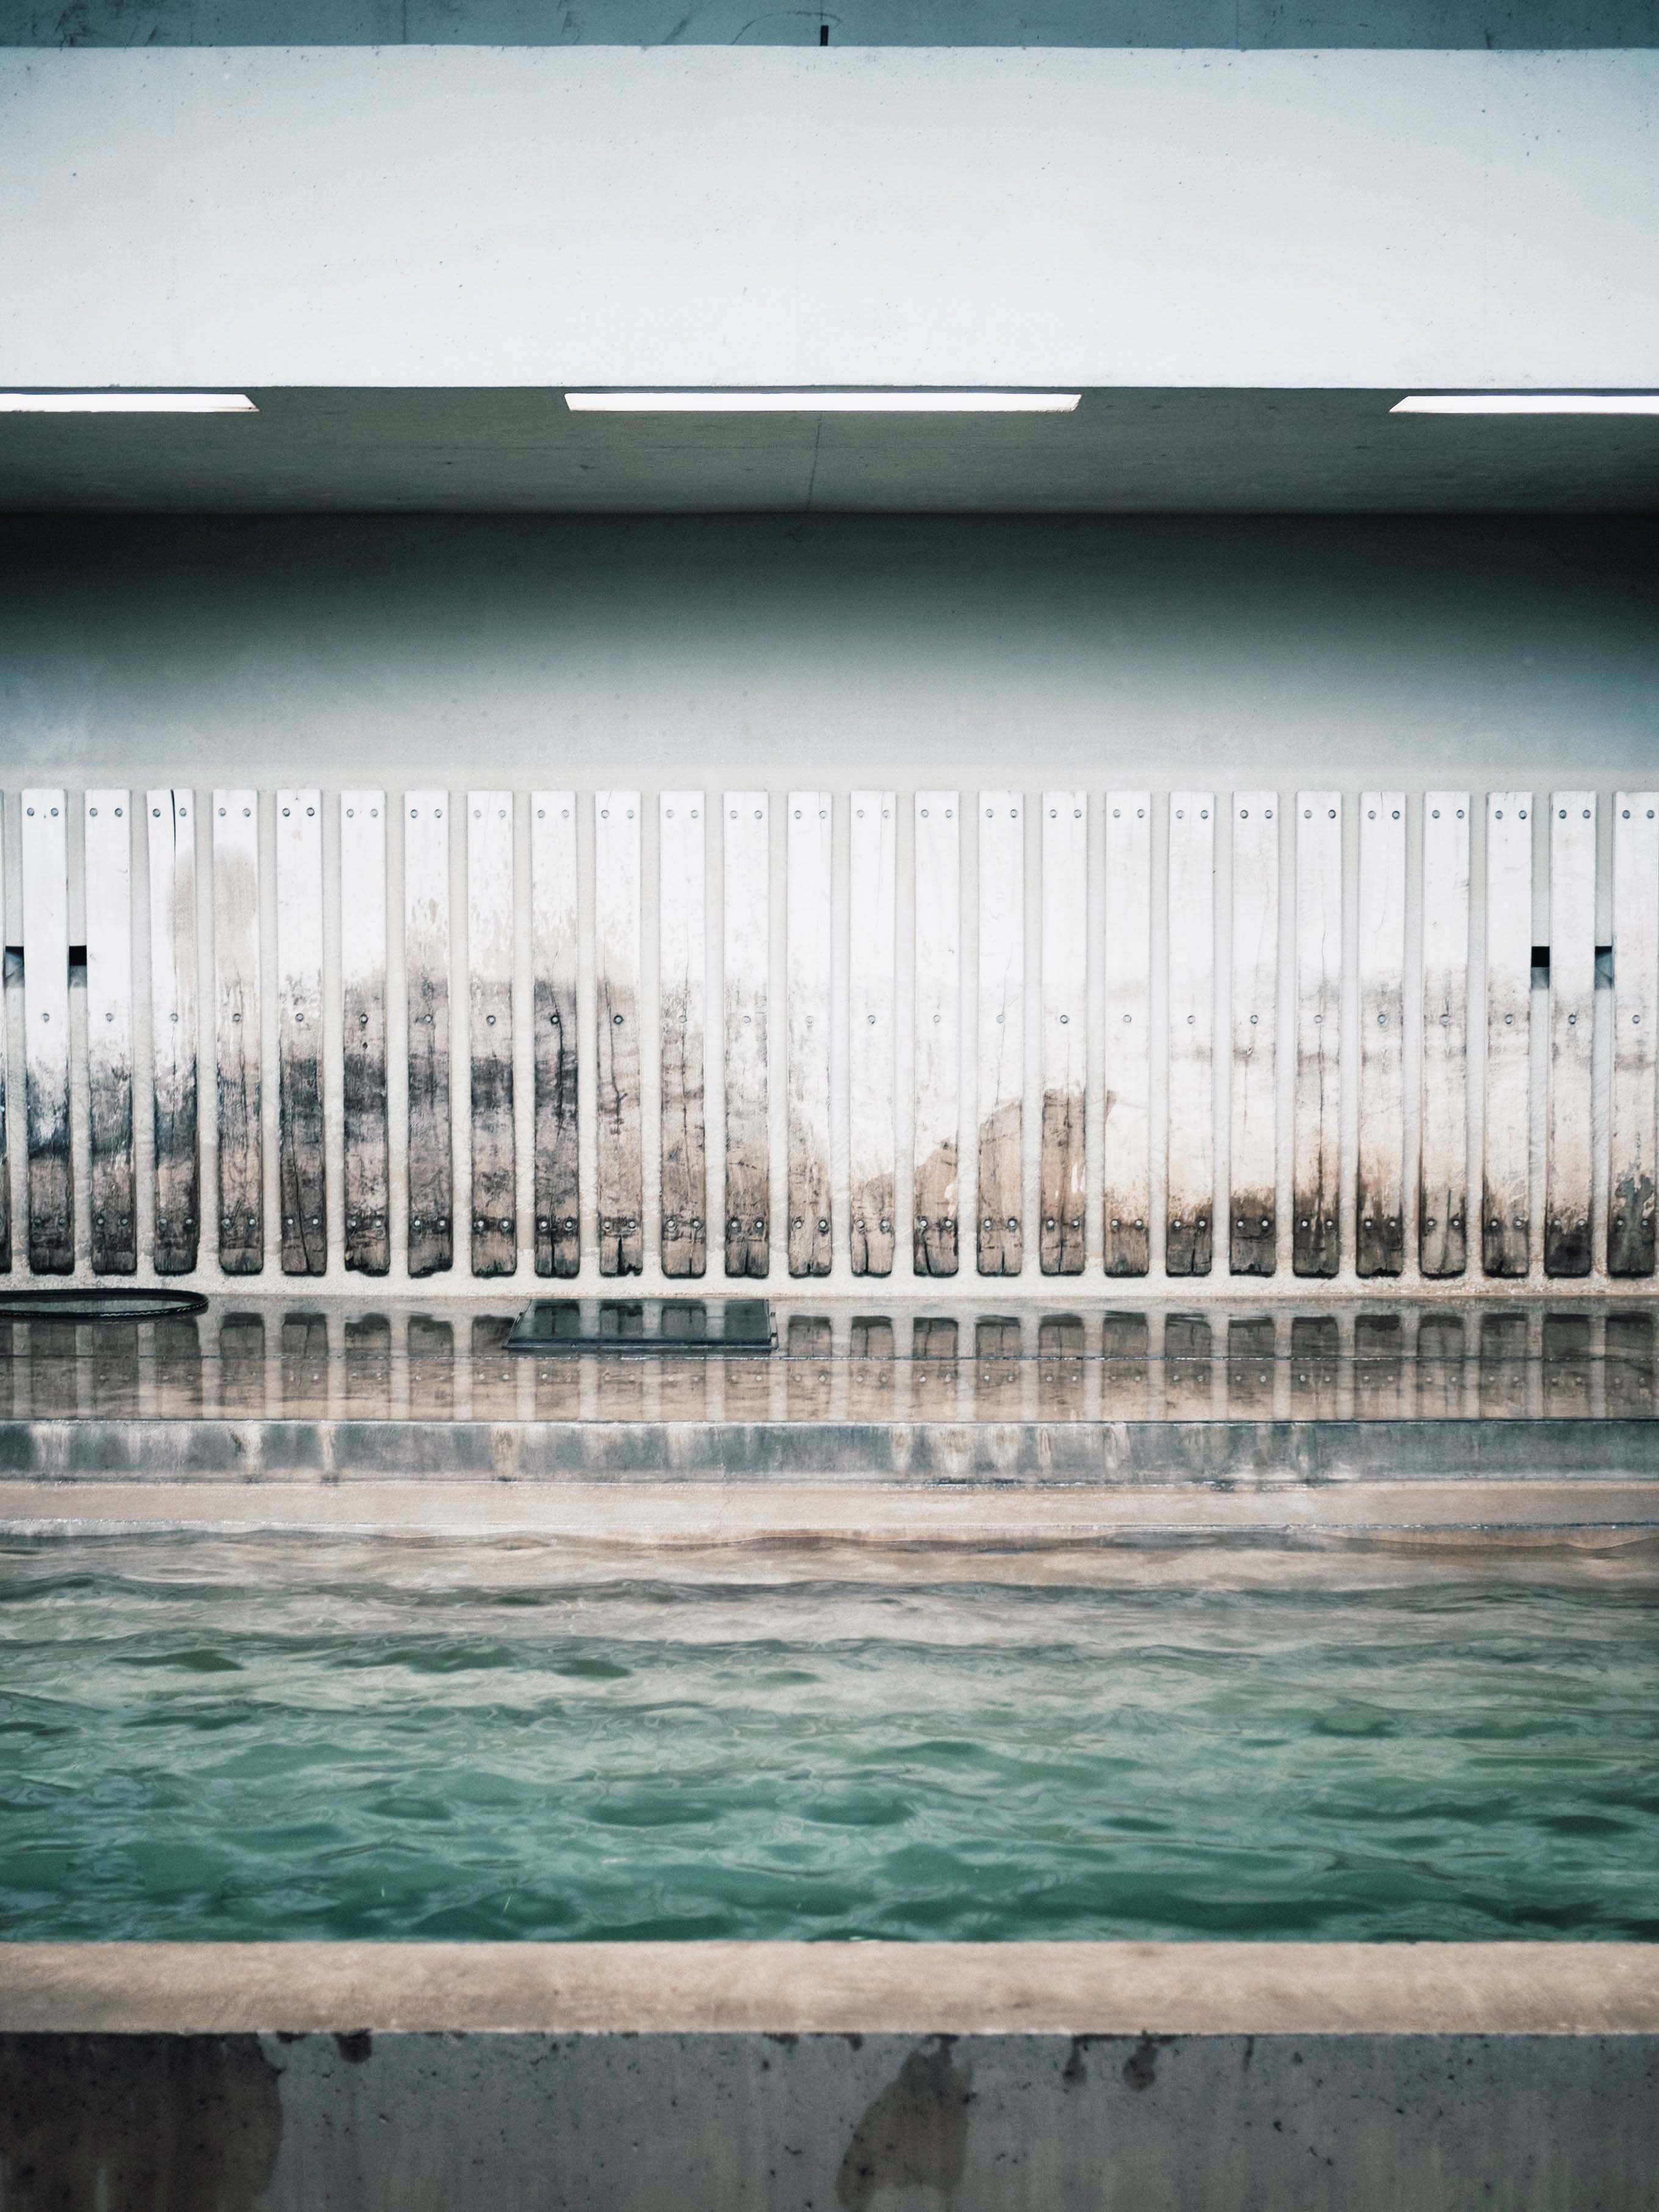
water, light, architecture, structure, window, reflection, facade, interior design, shape, window covering